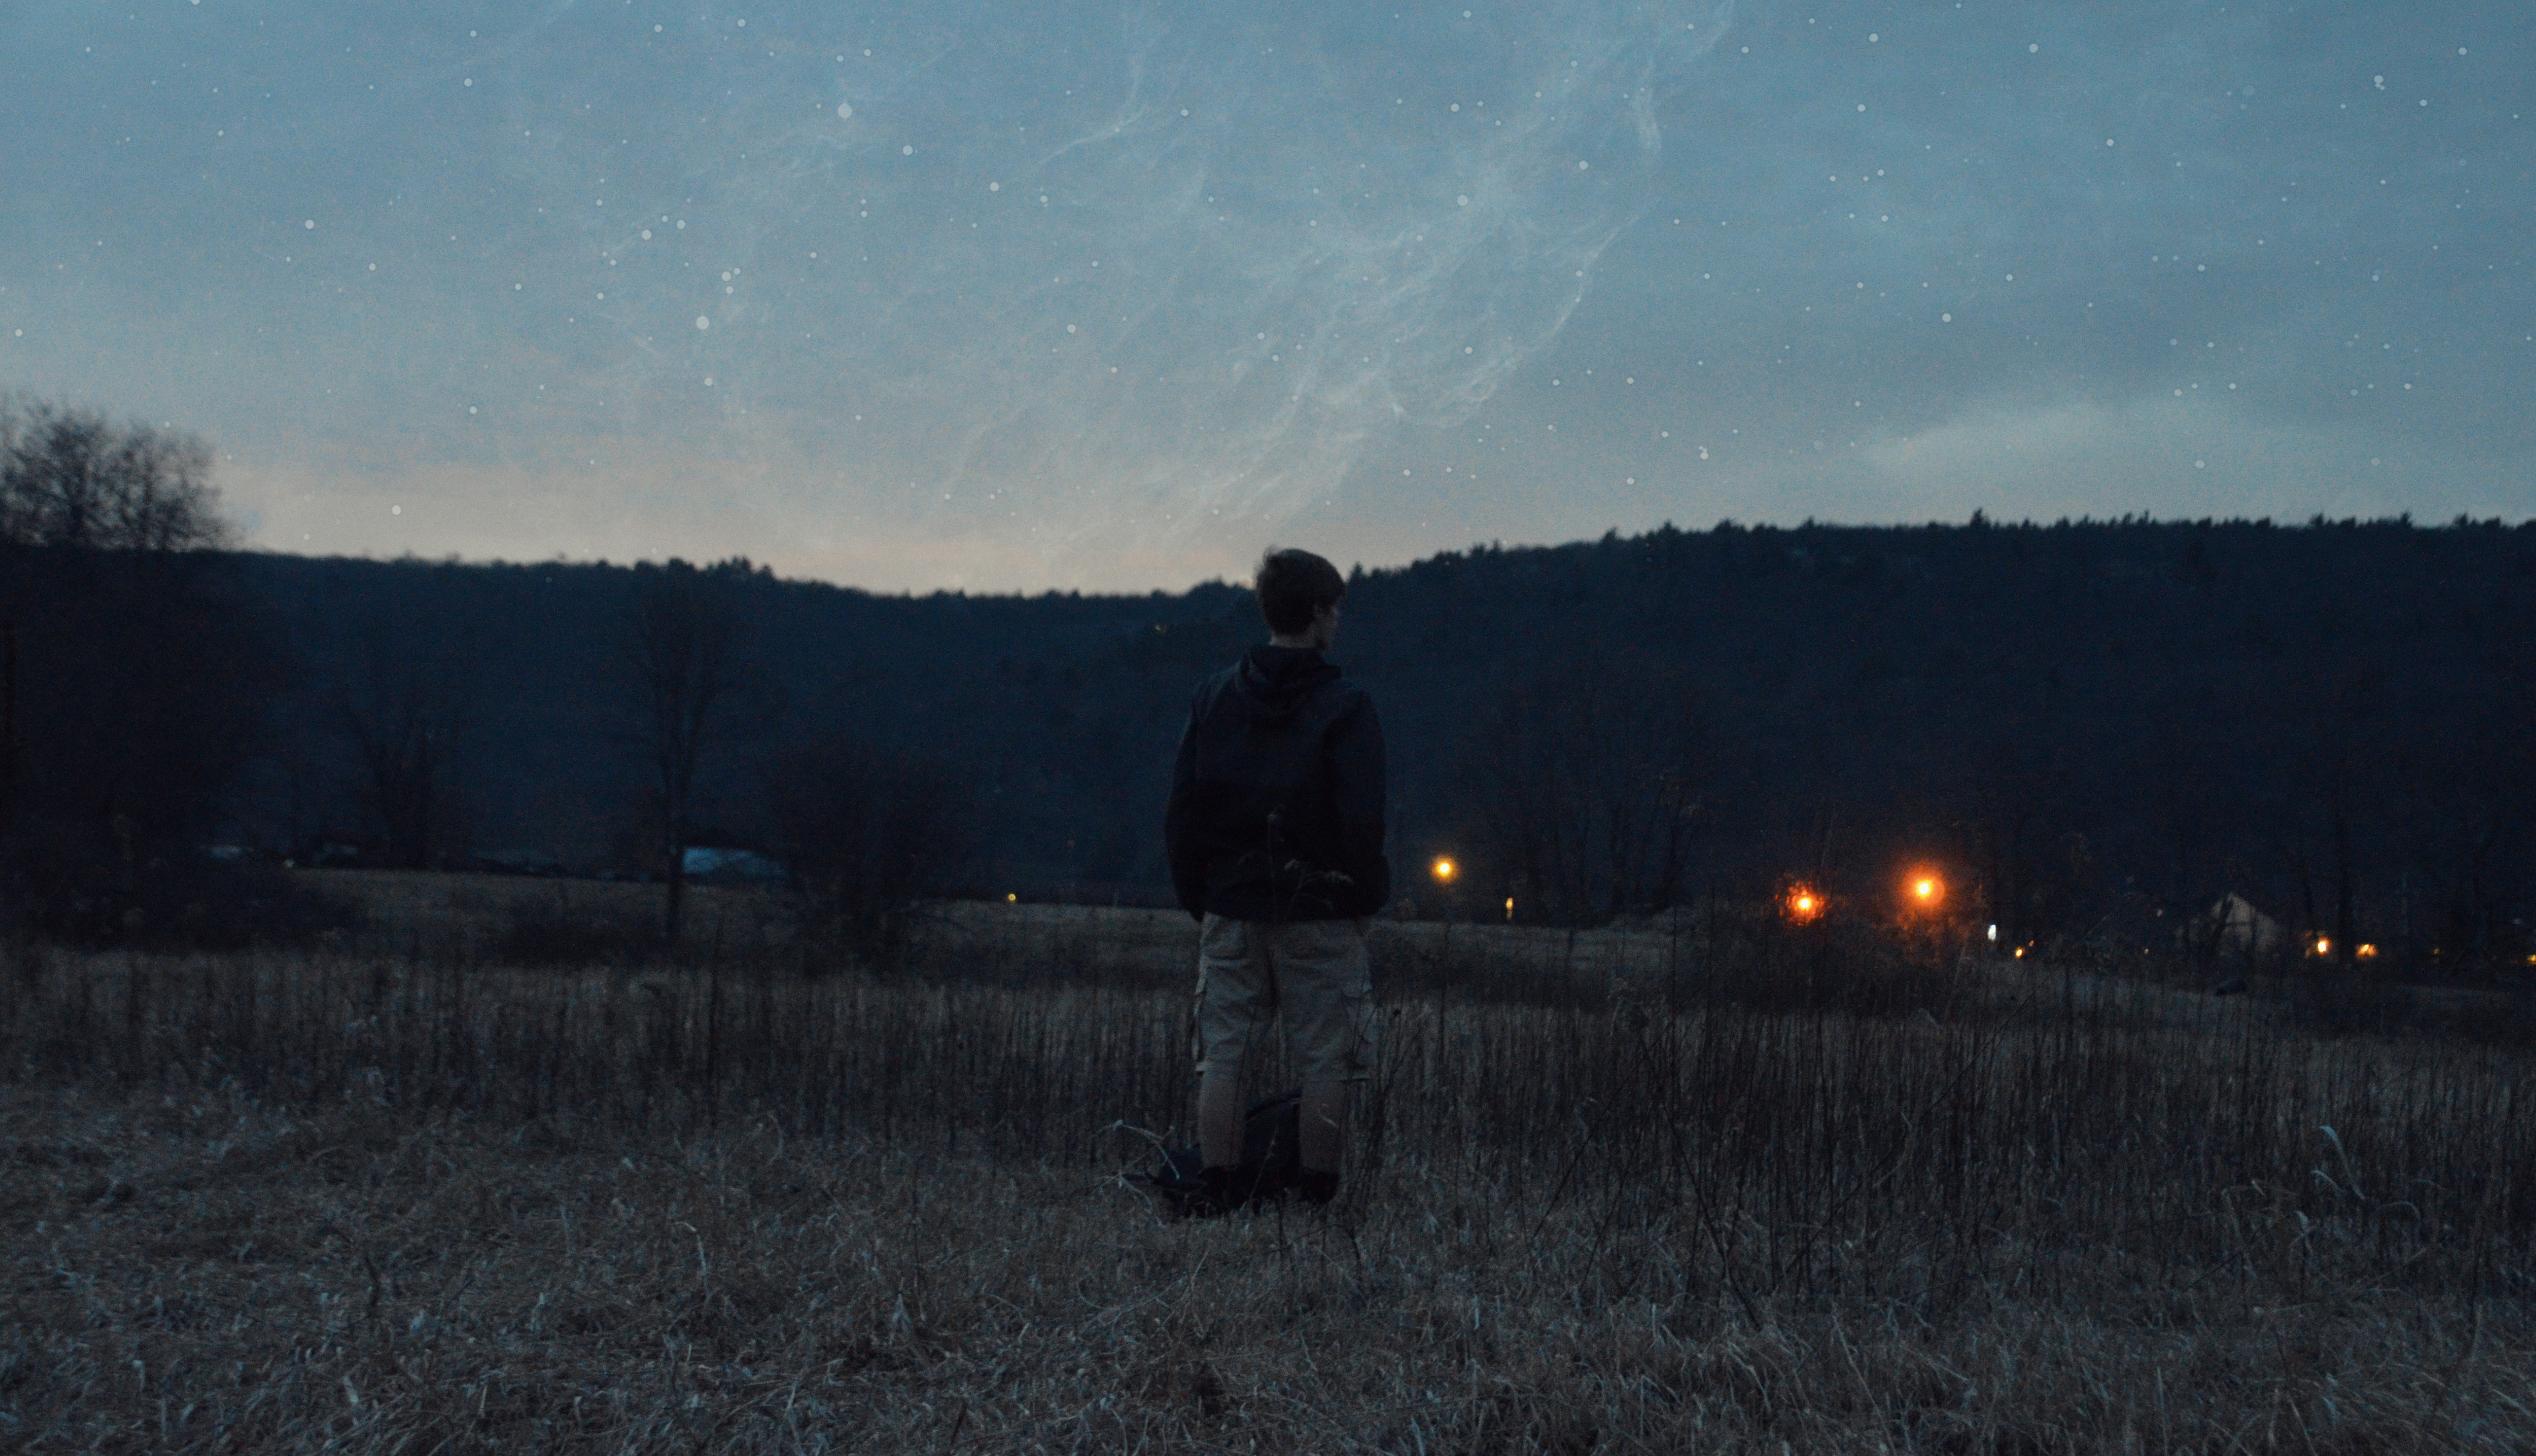
man, tree, grass, person, mountain, snow, winter, light, sky, night, sunlight, morning, dawn, dusk, evening, weather, darkness, trees, lights, stars, atmospheric phenomenon, atmosphere of earth